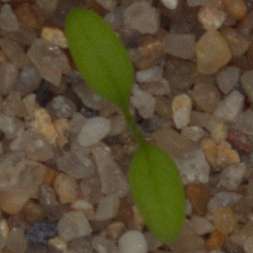
Label: common_chickweed